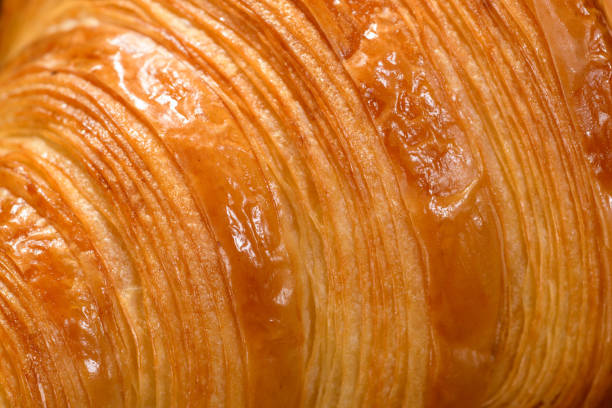
Label: croissant